Volition (company)

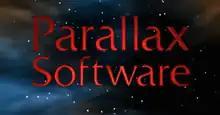
Parallax Software logo (1993–1996)

Parallax Software was founded on June 14, 1993, by Mike Kulas and Matt Toschlog. The company was incorporated under the name Parallax Software Corporation. Both founders were programmers who had previously worked together on "Car and Driver". This led them to consider launching their own game development company, knowing that, should they fail, they would have to return to working for other's companies. To reach a lower cost-of-living, Toschlog moved from Boston to Champaign, Illinois, where Kulas resided, and the two launched Parallax Software. Early on, they hired programmers John Slagel and Che-Yuan Wang, of which Wang also worked on level design. The team developed a rough concept for a game called "Inferno", which they pitched to Apogee Software, the primary publisher of id Software. Apogee began funding the game's development, though the funds did not suffice for the company over time.